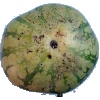
Label: Watermelon 1